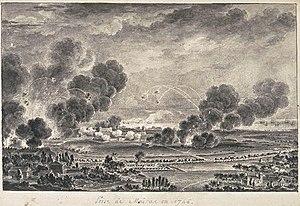
Siège de Madras en 1746 pour les troupes de Joseph François Dupleix et les vaisseaux de Bertrand-François Mahé de La Bourdonnais.
Bertrand François Mahé, comte de La Bourdonnais, né à Saint-Malo le 11 février 1699 et mort à Paris le 10 novembre 1753, est un officier de marine français, amiral de France. Engagé jeune au service de la Compagnie française des Indes orientales, il se distingue une première fois lors de la prise de Mahé en 1724. Nommé Gouverneur général des Mascareignes pour le compte de la Compagnie des Indes en 1733, il prend son poste en 1735 et modernise, à renforts de grands travaux, les établissements français des mers de l'Inde, l'Isle de France et l'île Bourbon. Ces travaux lui valent l'hostilité de certains directeurs de la Compagnie, à Paris, en raison de leur coût.
Joseph François, marquis Dupleix, né le 1ᵉʳ janvier 1697 à Landrecies et mort le 10 novembre 1763 à Paris, fut gouverneur de Pondichéry et commandant général des établissements français de l'Inde.
La bataille de Négapatam est une bataille navale livrée le 6 juillet 1746, dans l'océan Indien, lors de la guerre de Succession d'Autriche. La France et l'Angleterre s'y disputent le contrôle des eaux de la côte de Coromandel où se trouvent deux de leurs principaux comptoirs, Pondichéry et Madras. Le combat est indécis, mais se transforme en victoire française avec la retraite de l'escadre d'Edward Peyton. Son adversaire, La Bourdonnais, peut ainsi en profiter pour débarquer ses renforts et s'emparer du comptoir rival de Madras, offrant ainsi la victoire à la France en Inde pour quelques années.
La prise de Madras oppose, en septembre 1746, la garnison britannique de la ville de Madras et des assaillants français menés par Bertrand-François Mahé de La Bourdonnais ainsi que son second, le capitaine Thomas Herbert de La Portbarré, et Joseph François Dupleix, pendant la première guerre carnatique, durant la guerre de Succession d'Autriche asiatique.